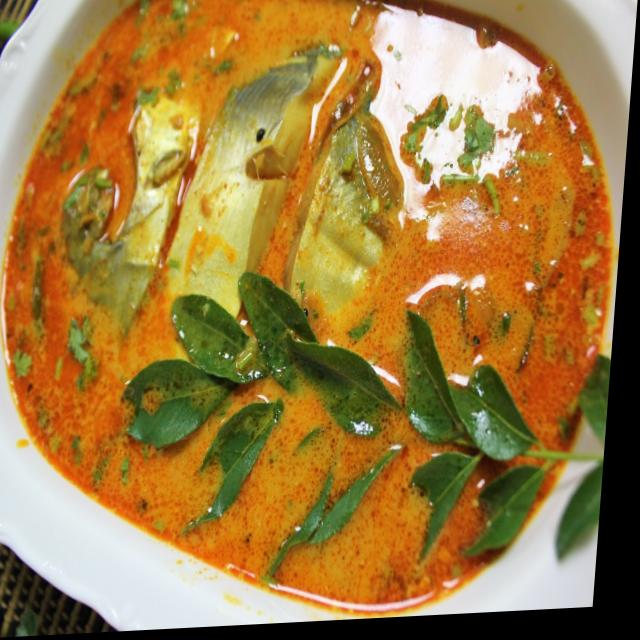
Dish: fish_curry